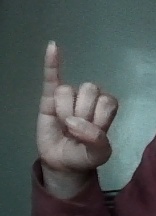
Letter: meem